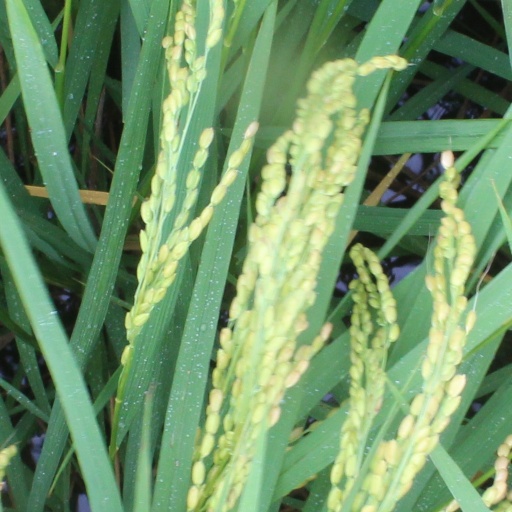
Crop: rice